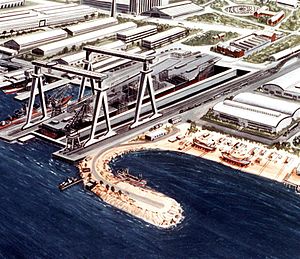
Mykolaiv / Administration
Mykolaiv orlogsværft 1984
Mykolaiv er en havneby med 494.797 indbyggere i det sydlige Ukraine. Mykolaiv er det administrative center i Mykolaiv oblast. Mykolaiv er det vigtigste center for skibsbygning ved Sortehavet og sandsynligvis i hele Østeuropa.